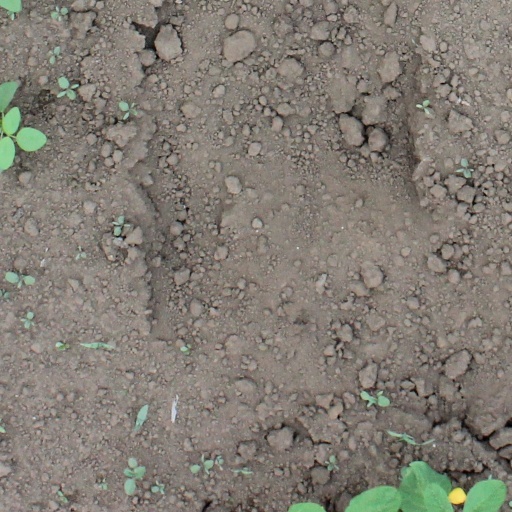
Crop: soybean